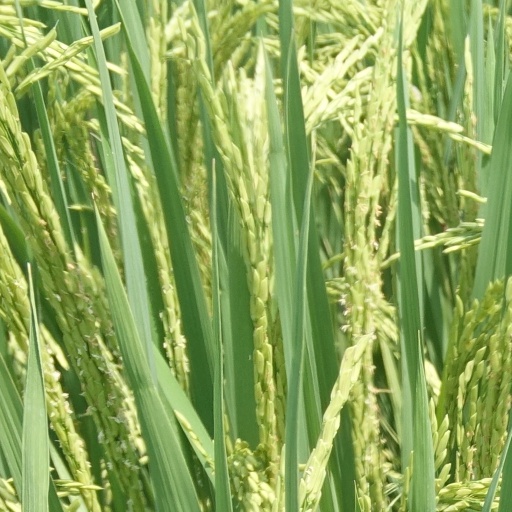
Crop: rice